Drammenselva

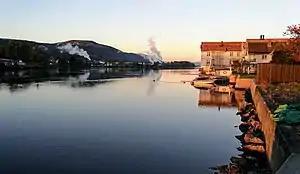
Drammenselva seen from central Drammen (Øvre Sund). Eastwards view. Foto: Stian Martinsen

Drammenselva is a river in Buskerud county, southeastern Norway.